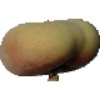
Label: Peach Flat 1